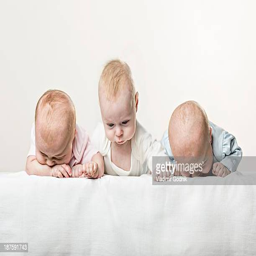
babies in a row pulling funny faces